M113 armoured personnel carriers in Australian service

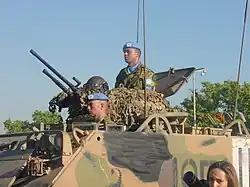
An Australian M113 in East Timor during 2002

In mid-1970 the M113A1 fitted with a T50 turret was selected as the standard vehicle for all RAAC units other than the armoured regiments, which primarily used tanks. The CMF RAAC units were each authorised eight M113A1s to replace their obsolete armoured cars, as well as a single M577A1 ACV. Deliveries of these M113s were completed in 1972. By this time, all the CMF RAAC units had been organised as cavalry or APC formations. The M113A1 FSVs were used by regular cavalry regiments and the Armoured Centre until 1979, when they were transferred to Army Reserve units.